History of the Giro d'Italia

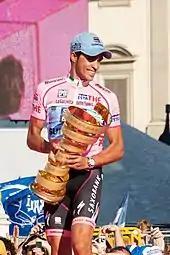
A man wearing a pink jersey and black shorts while holding a golden trophy.

Giuseppe Saronni led the 1986 Giro d'Italia for the majority of the race before losing it to Roberto Visentini in the Alps. Visentini then fought off attacks from the challengers in the Dolomites en route to his first Giro d'Italia general classification victory. The 1987 edition was highlighted by the controversy between 's two general classification riders Roberto Visentini and Stephen Roche. Roche led the race early on but lost the lead to Visentini after crashing during the thirteenth stage. Roche attacked on the race's mountainous fifteenth stage despite orders from Carrera team management not to. Roche took the lead and wound up winning the Giro. Roche's success would not stop there during the 1987 season, he would go on to win the Tour de France and the men's road race at the World Championships to complete the Triple Crown of Cycling.